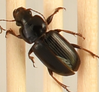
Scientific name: Harpalus amputatus
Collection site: Konza Prairie Agroecosystem NEON (KONA), plot KONA_005